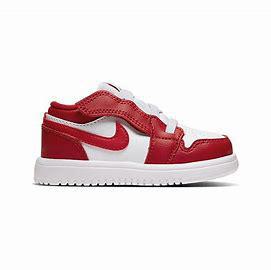
Brand: Jordan
Model: 1 Alt